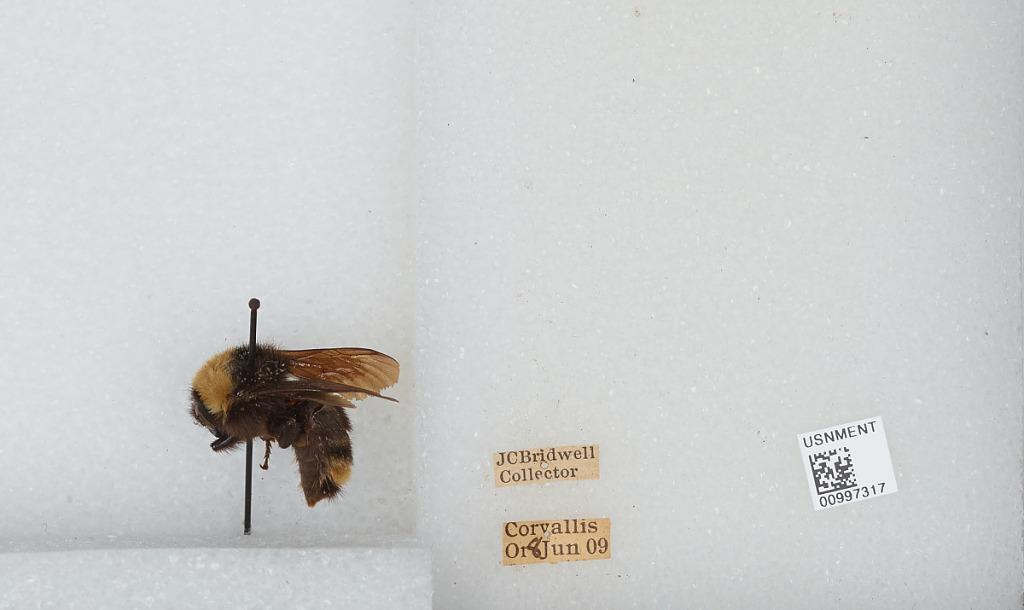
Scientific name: Bombus (Fervidobombus) californicus Smith
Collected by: J. Bridwell
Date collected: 1909-6-8
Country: United States
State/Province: Oregon
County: Benton
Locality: Corvallis
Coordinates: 44.5667, -123.283